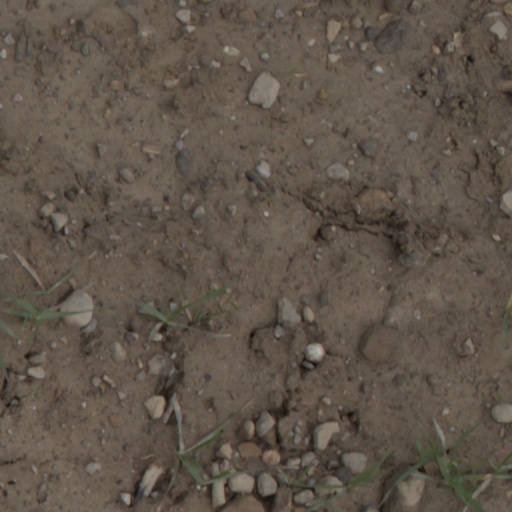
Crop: wheat